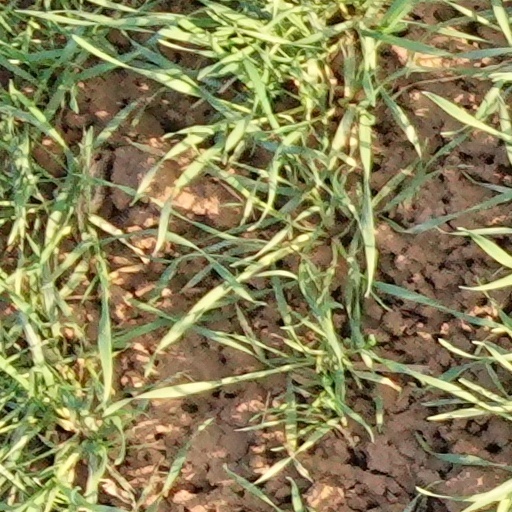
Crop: wheat